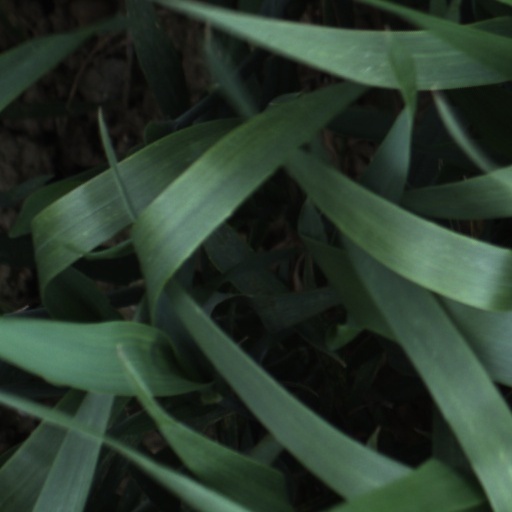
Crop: wheat